Gledhow Hall

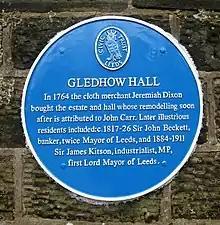
Civic Trust plaque

Gledhow Hall is built on former monastic land that belonged to Kirkstall Abbey. The abbey was the major landowner in the Allerton area in the 13th century. The abbey lands were seized by the Crown in 1539 at the Dissolution of the Monasteries. John Thwaites bought the land and built a house in the 17th century.